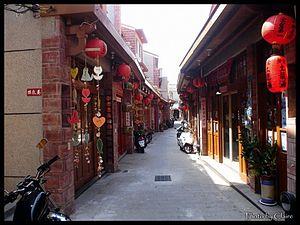
Rue de Makung, Penghu, archipel de Taiwan